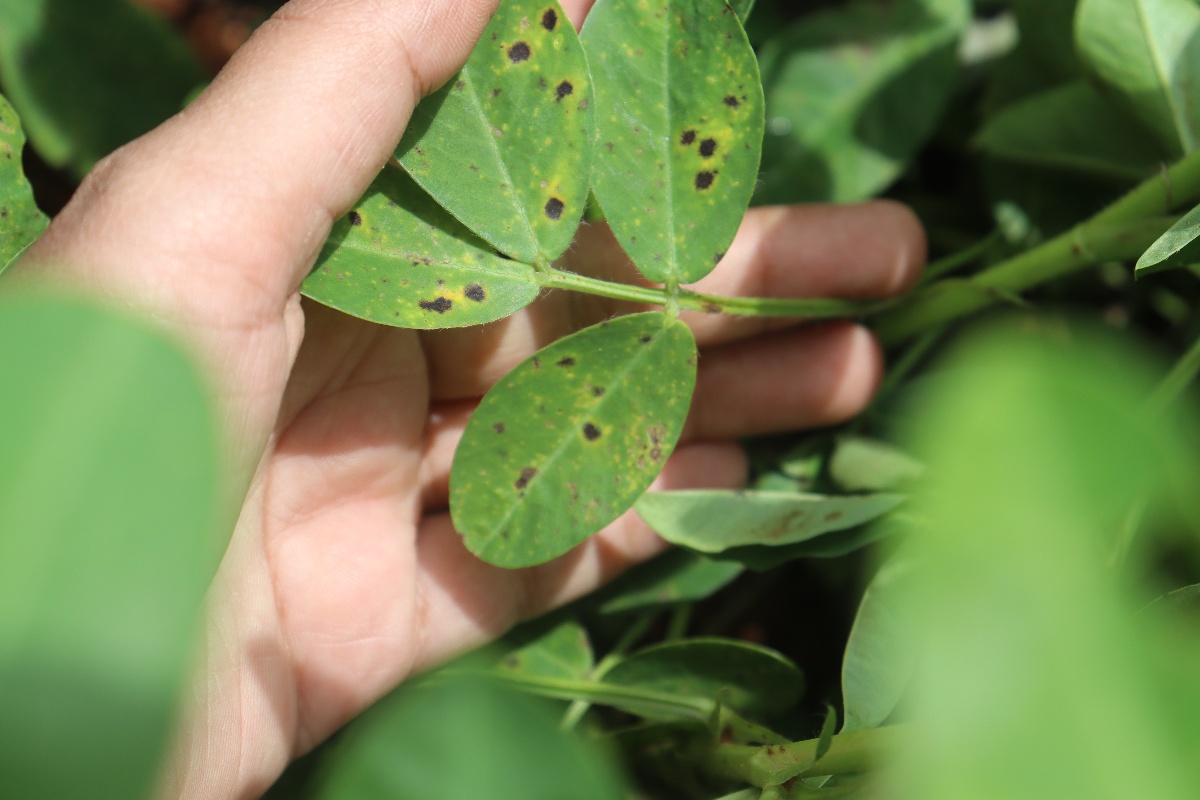
Label: early_leaf_spot